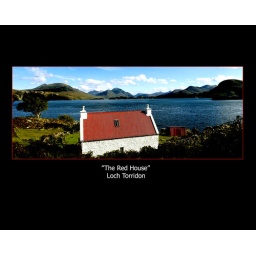
red house in torridon